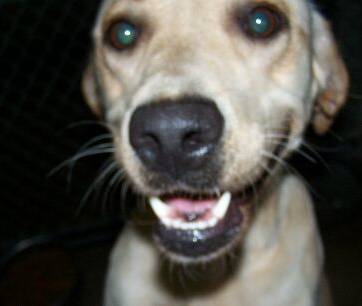
Label: dog